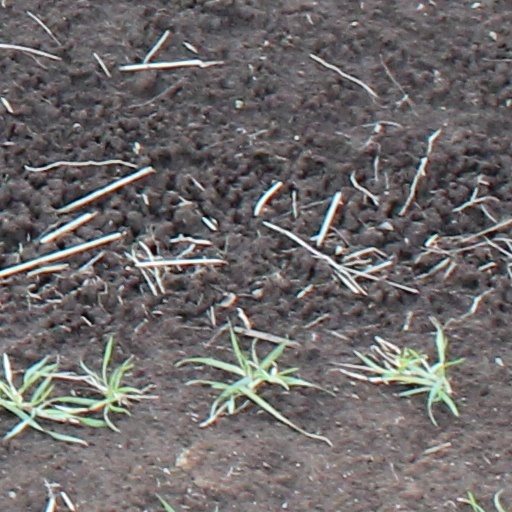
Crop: wheat